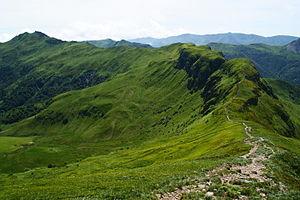
Le parc naturel régional des volcans d'Auvergne est un parc naturel régional français créé le 25 octobre 1977. Il est situé au cœur du Massif central, dans la région administrative Auvergne-Rhône-Alpes. D'une superficie de 389 733 ha, c'est le plus grand parc naturel régional de France métropolitaine. Formant un ensemble paysager, géologique et patrimonial, le parc naturel régional comprend la Chaîne des Puys, inscrite au patrimoine mondial de l'UNESCO en 2018, les Monts Dore, l'Artense, le Cézallier et les Monts du Cantal.
Le puy de Peyre-Arse est un sommet du massif volcanique du Cantal séparant les vallées de la Jordanne, de l'Impradine et de la Santoire. Il culmine à 1 806 mètres.
Cet article recense les sites naturels protégés dans le Cantal, en France.
Le tourisme est l'une des principales ressources du département du Cantal puisqu'il représente 15 % de son PIB. Le département se compose de plusieurs régions touristiques dont le Massif cantalien, le pays de Salers, le pays de Saint-Flour, le pays d'Aurillac et la châtaigneraie cantalienne.